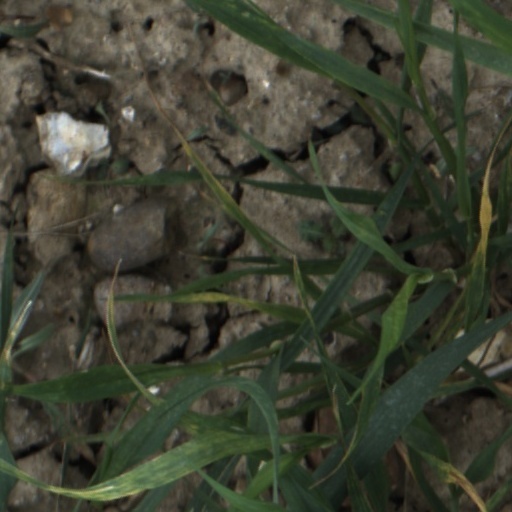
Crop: wheat